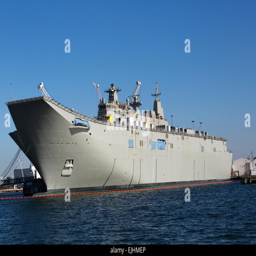
new aircraft carrier under construction for armed force